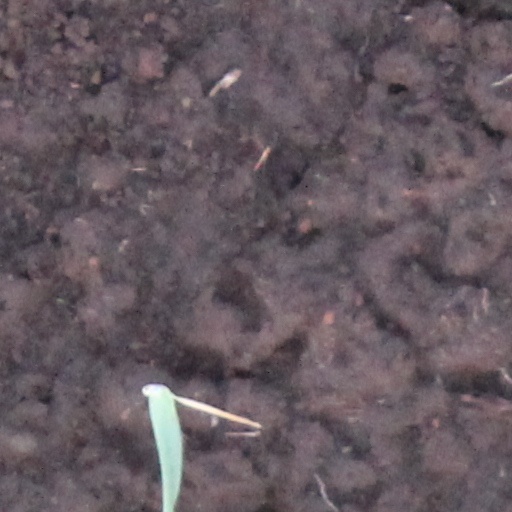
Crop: wheat